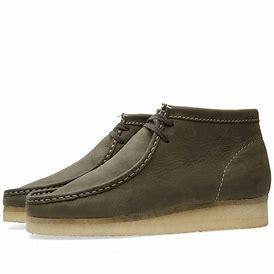
Brand: Clarks
Model: S Wallabee